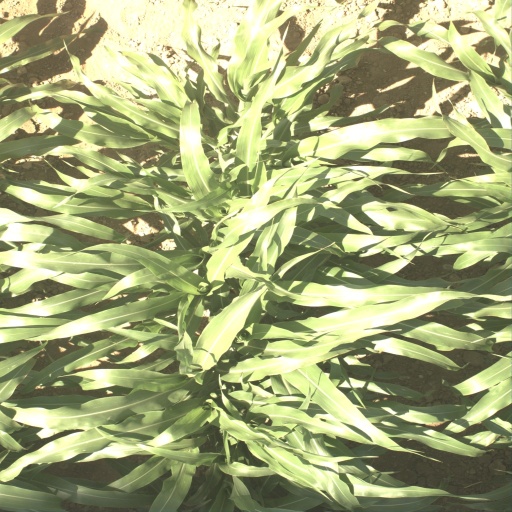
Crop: sorghum